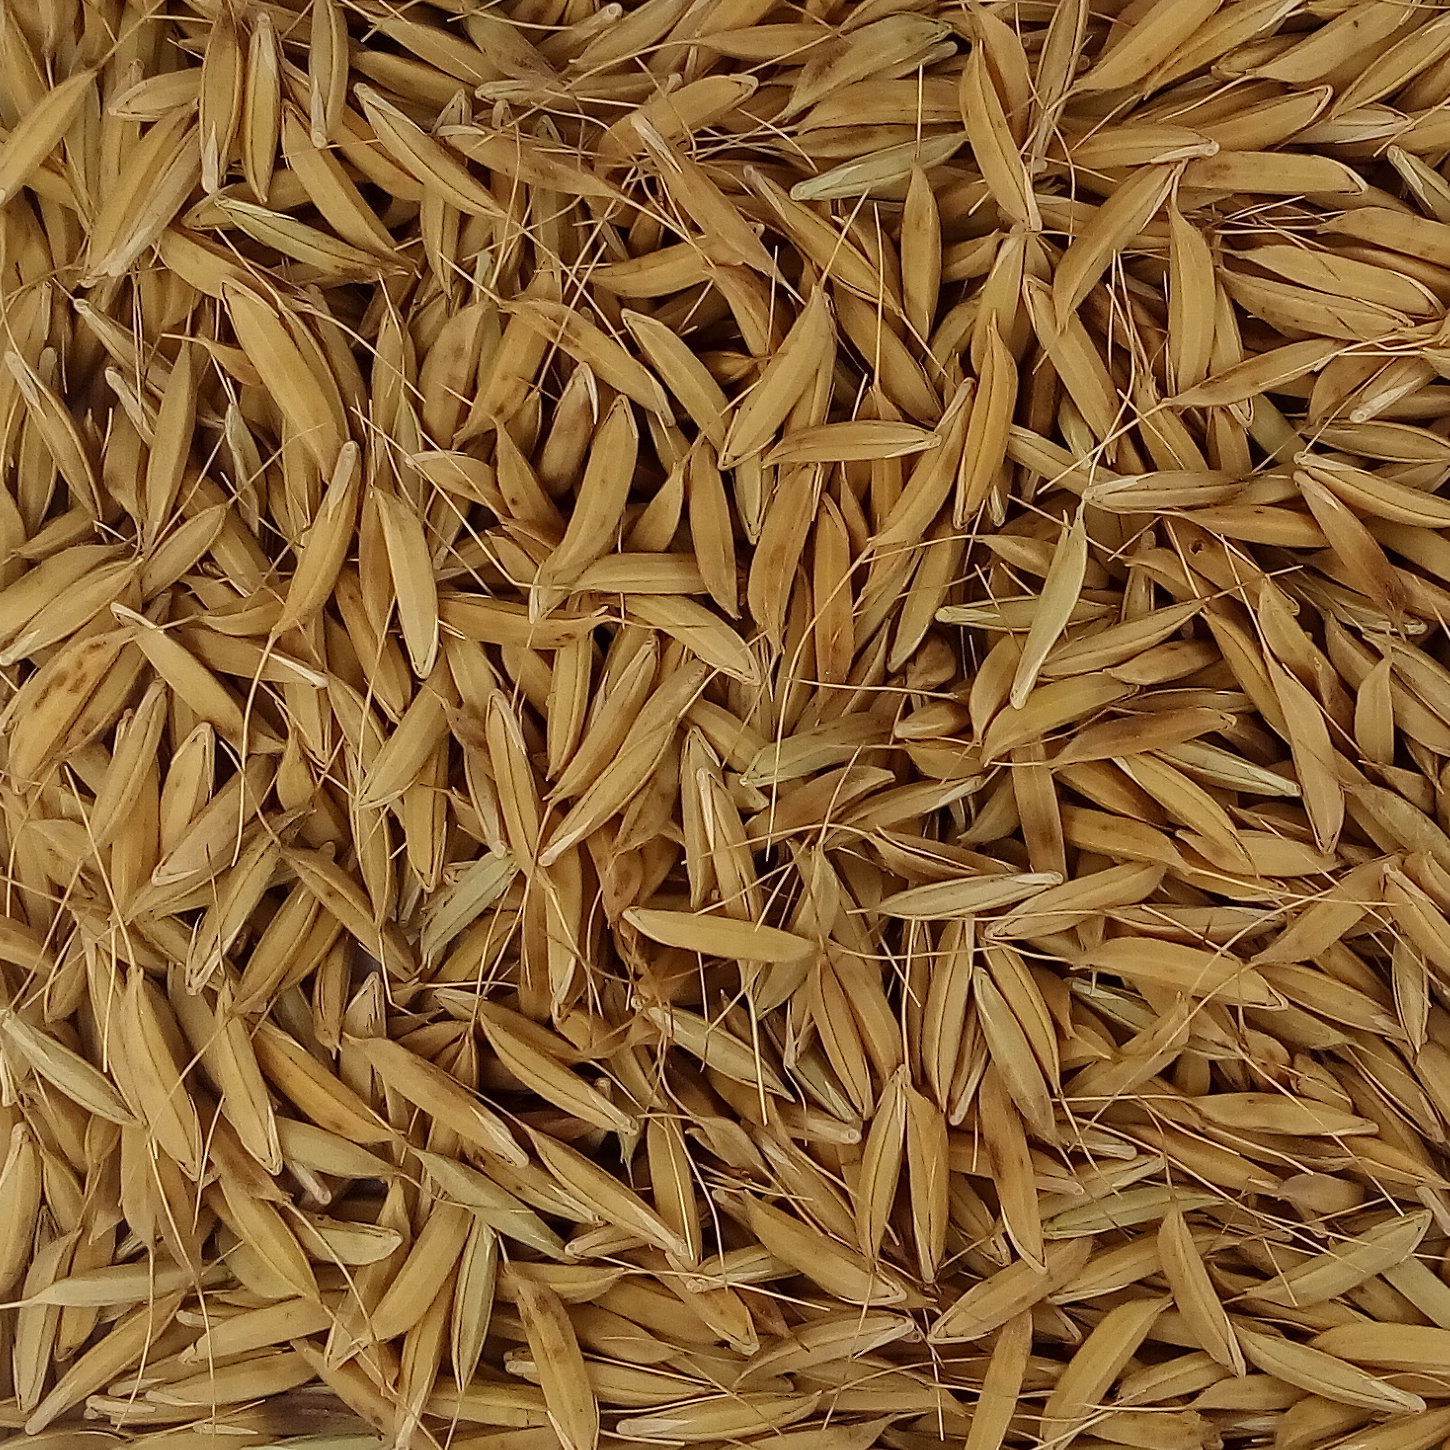
Rice seed variety: CSR_30